Mira, Portugal

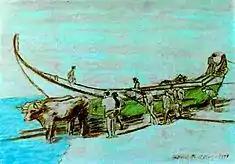
A drawing showing the economic life of Praia de Mira

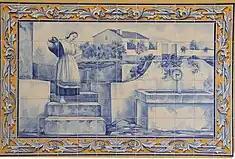
Azulejo showing a maiden collecting water from the fountain of São Bento

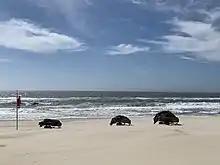
Beach of Mira

Concession of its first Foral ("charter") occurred almost a century later, during the reign of King D. Manuel I. At that time, on 28 August 1514, the king bestowed to Gonçalo Tavares, the first seigneur of Mira, privileges to develop the region.